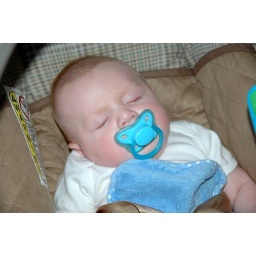
Hunter in his car seat